Mount Lebanon Mutasarrifate

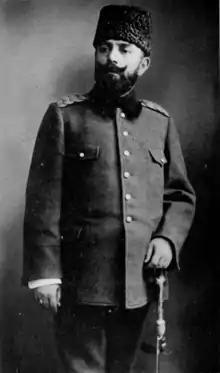
Ahmed Jamal Pasha

Ohannes Kouyoumdjian, a high ranking Ottoman Armenian Catholic official, was appointed governor of Mount Lebanon in 1912, and was an advisor in the Ottoman Ministry of Foreign Affairs. The Firman of his appointment included some amendments to the Organic Statute, the most important of which were the following: First, the election of the members of the Administrative Council was not limited to elders as before, and the people's participation in this election through delegates representing one hundred delegates each. Second, allowing the construction of three ports in Lebanon, the first in Jounieh, the second in Nabi Younis, and the third in Chekka. Ohannes Pasha had the reputation of being just, generous and polite, and working for the improvement of the conditions of Lebanon, but he was unable to achieve any important work because he was not able to take over the tasks of the Mutasarrifate until the international conditions worsened, when the First World War soon broke out. And with the participation of the Ottoman Empire in the war, it violated the Basic system, and the Ottoman army entered Mount Lebanon, which led to what is considered as the end of the era of the legitimate administrators, and the beginning of the era of the Turkish administrators.